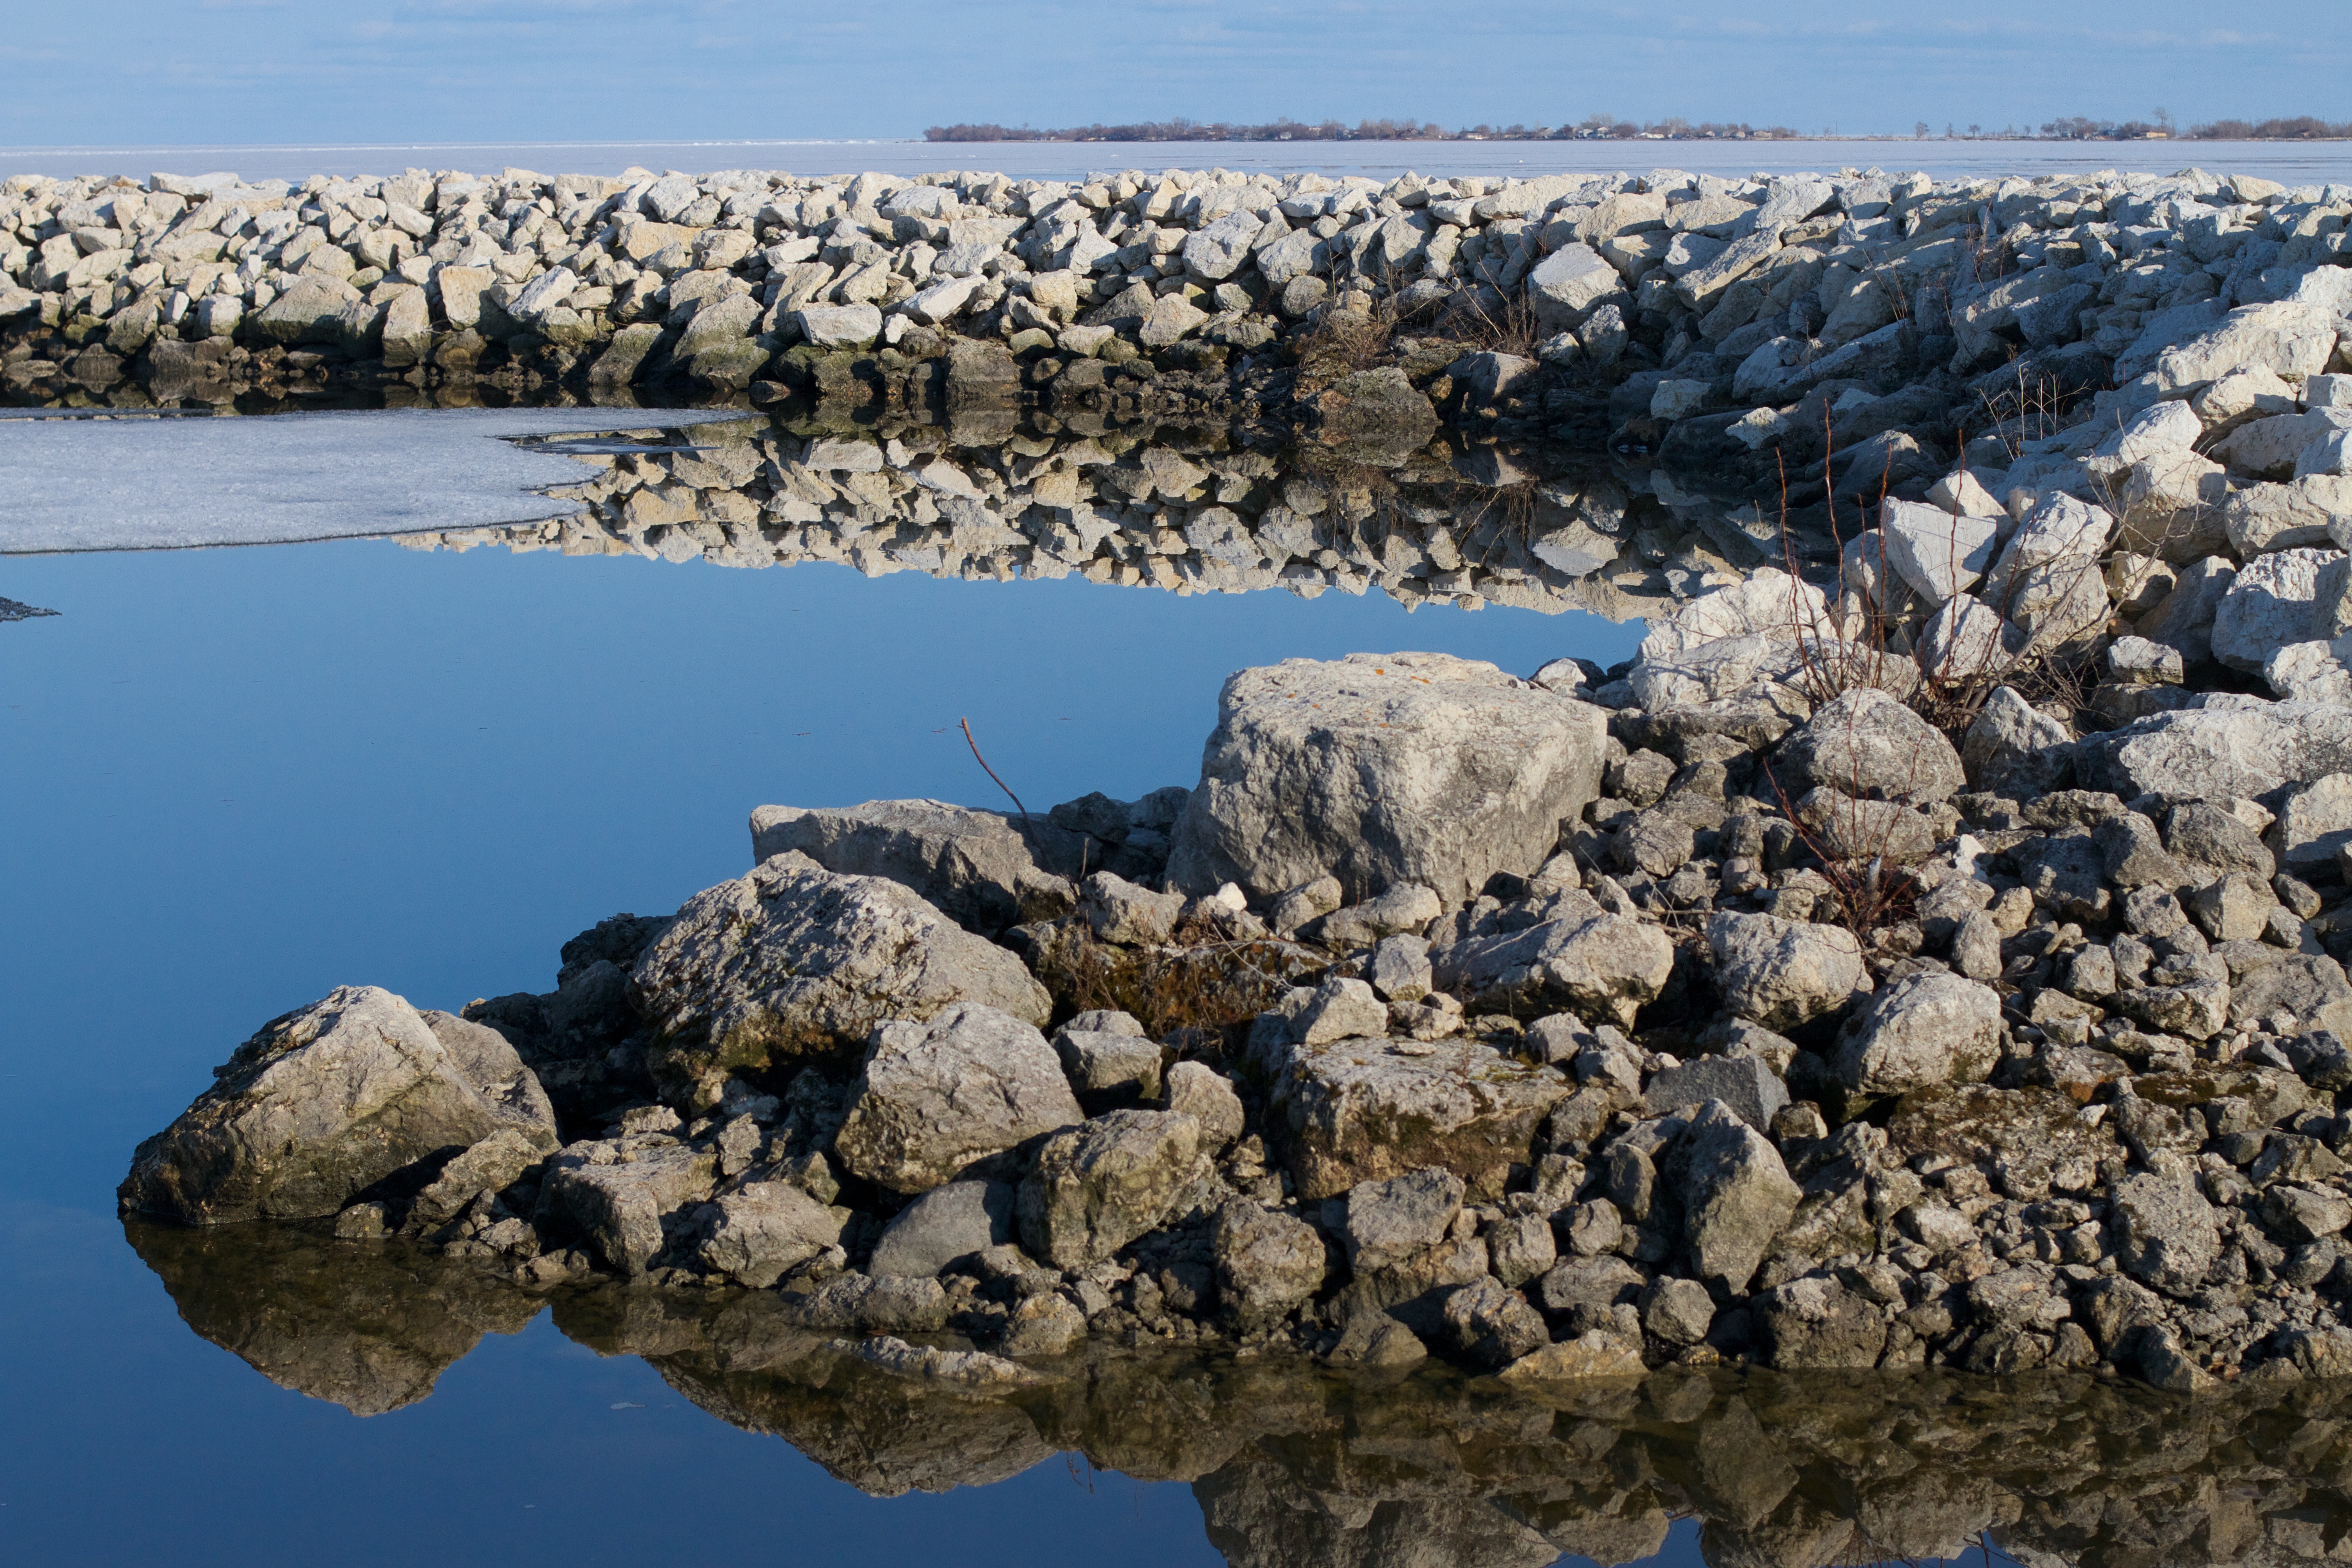
sea, coast, water, rock, ocean, mountain, shore, lake, cliff, bay, terrain, material, geology, rtwgimli, cape, tide pool